Anjali (1977 film)

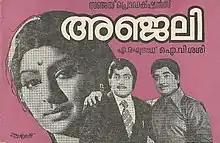
)

Anjali (മലയാളം: ) is a 1977 Indian Malayalam film, directed by I V Sasi and produced by A Reghunath. The film stars Prem Nazir, Sharada, M. G. Soman, Jayan, Adoor Bhasi, Sankaradi, Bahadoor, Janardanan, Kuthiravattam Pappu, Rajakokila in the lead roles. The film's music was composed by G Devarajan.